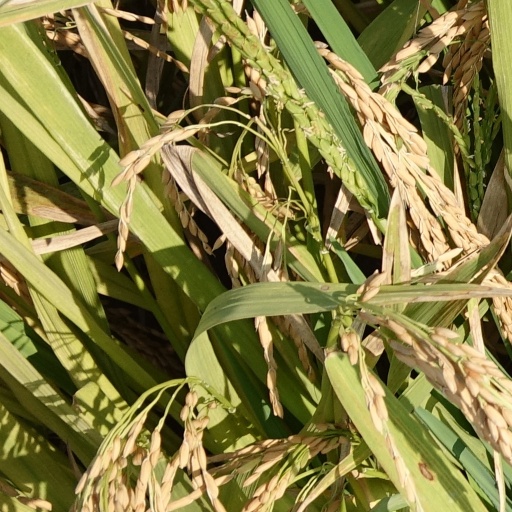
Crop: rice